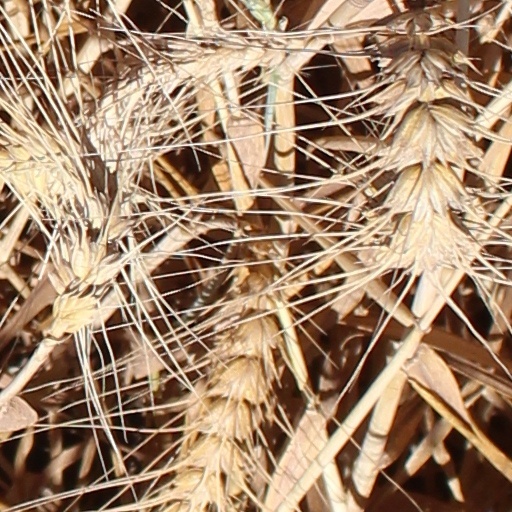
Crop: wheat